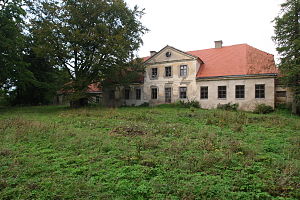
Matsalu Nationalpark / Galleri
Matsalu Nationalpark er et naturreservat og nationalpark beliggende i amtet Läänemaa i Estland. Matsalu Nationalpark spænder over et område på 486 km2, der består af Matsalubugten, Kasari-floddeltaet, landsbyen Matsalu og de omkringliggende områder.